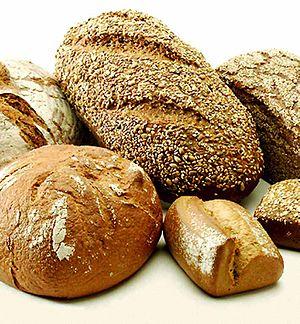
Le pain est l'aliment de base traditionnel de nombreuses cultures. Il est fabriqué à partir des ingrédients qui sont la farine et l'eau. Il contient généralement du sel. D'autres ingrédients s'ajoutent selon le type de pain et la manière dont il est préparé culturellement. Lorsqu'on ajoute le levain ou la levure, la pâte du pain est soumise à un gonflement dû à la fermentation.